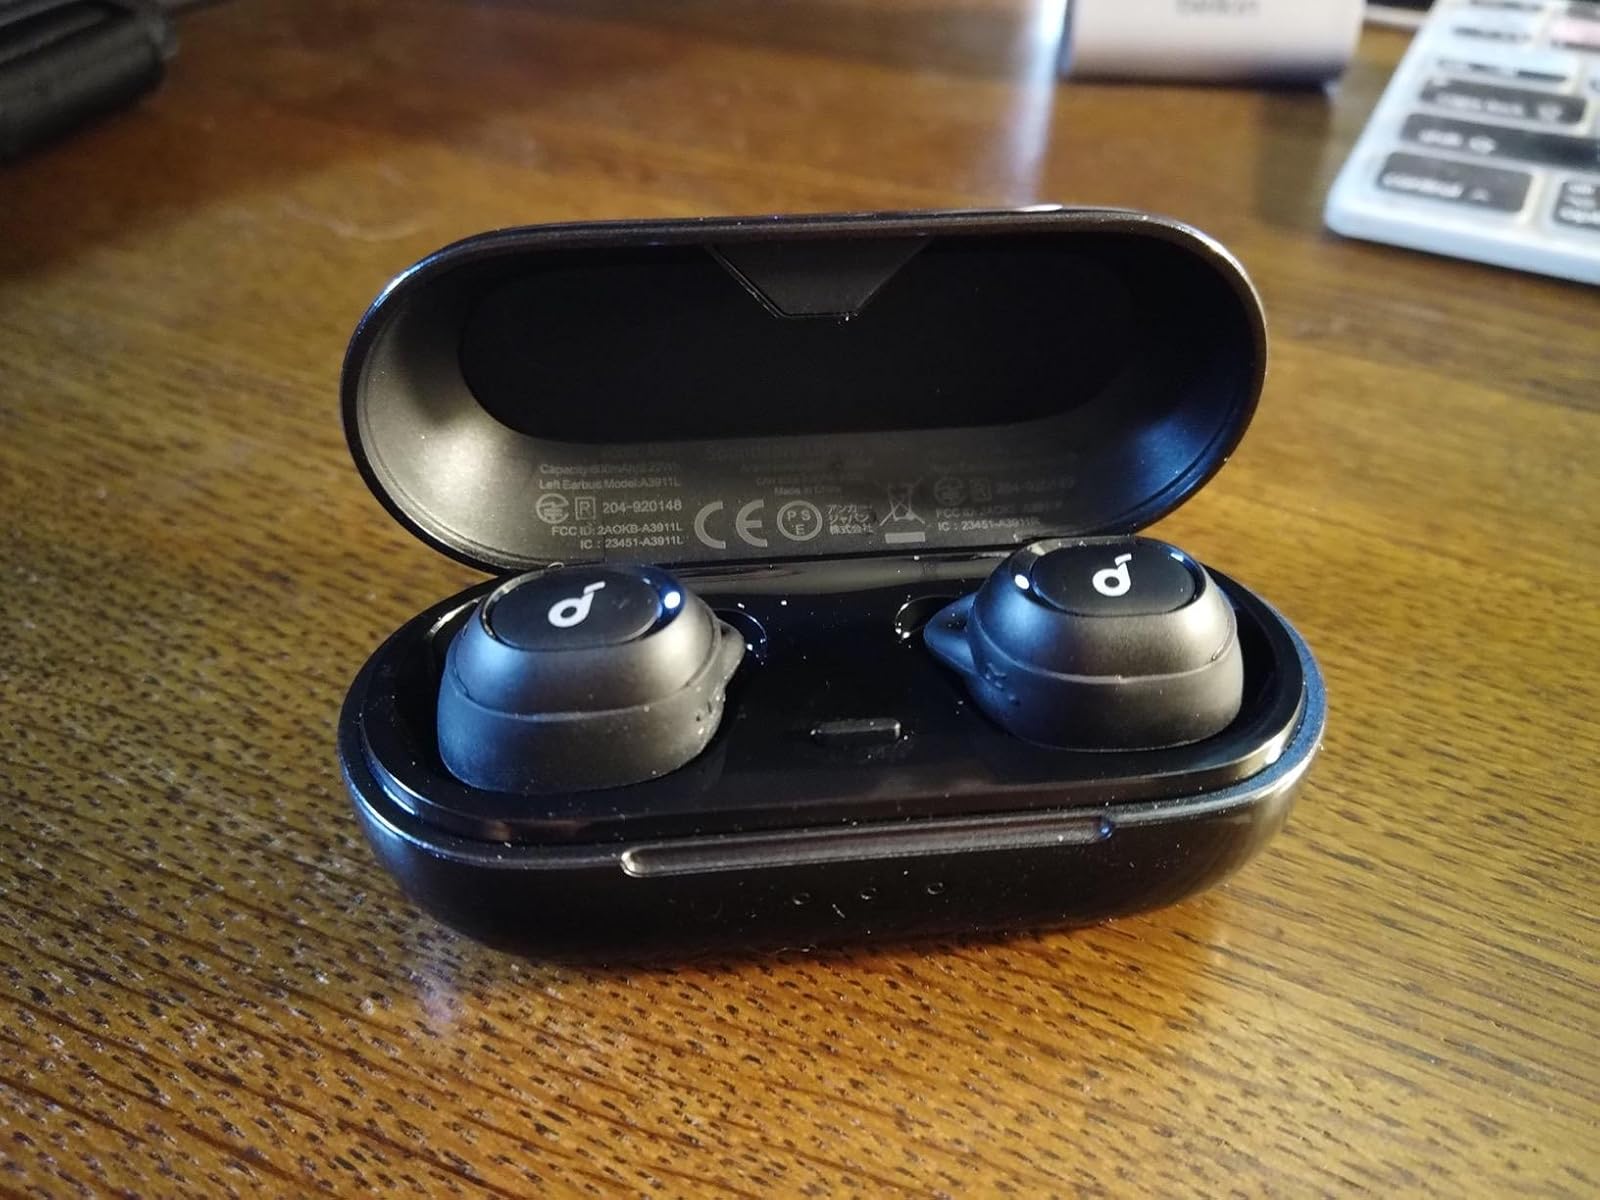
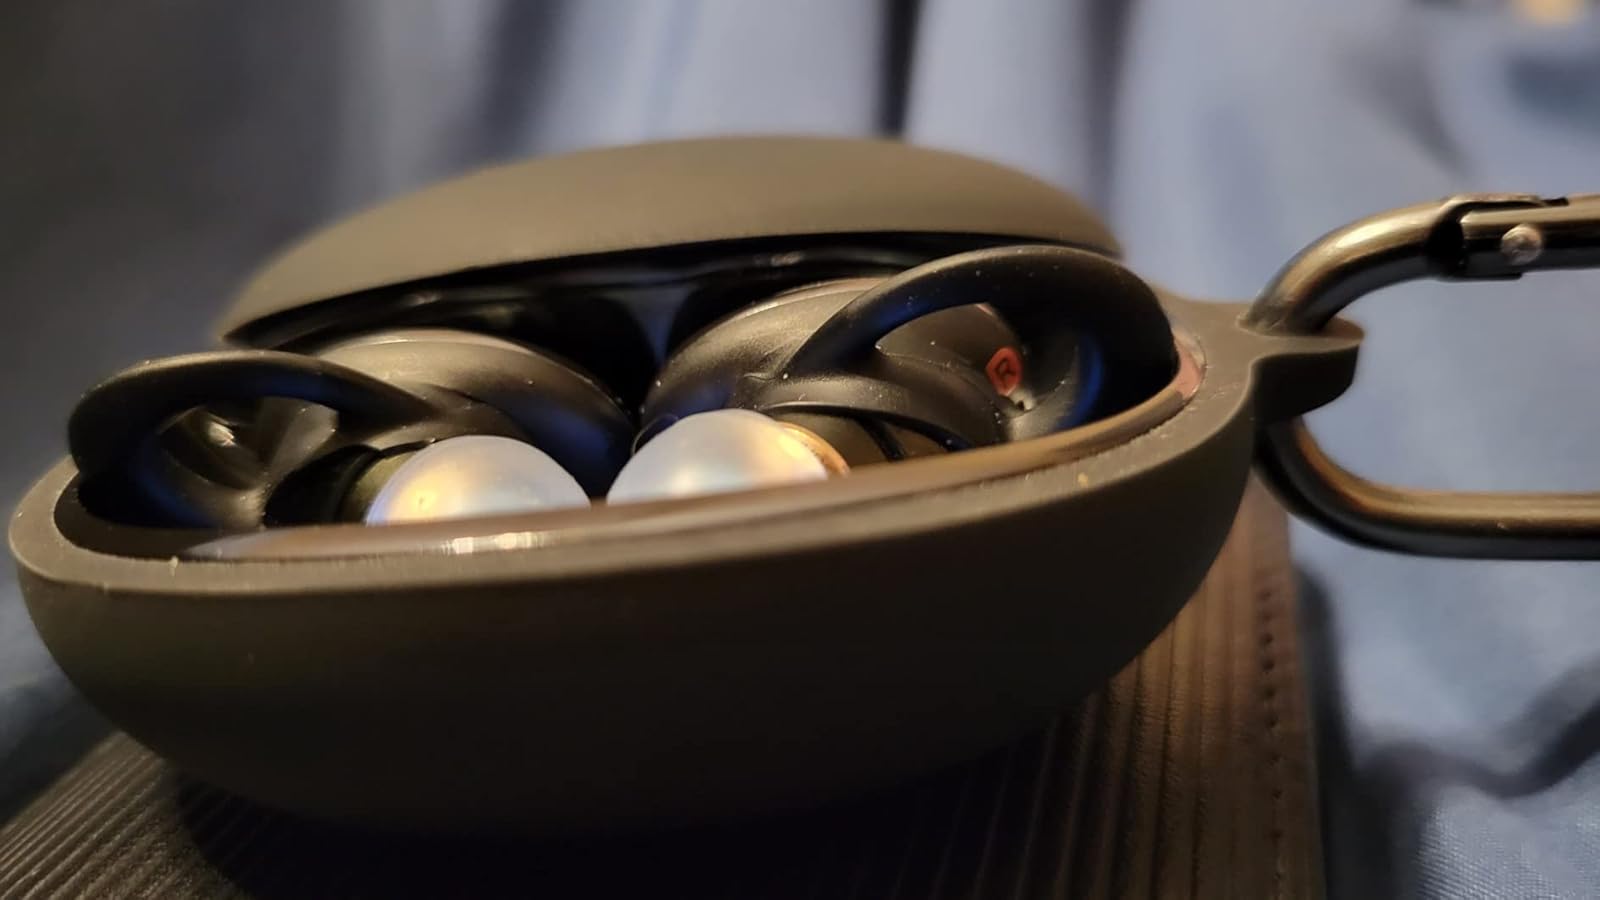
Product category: earbuds
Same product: no